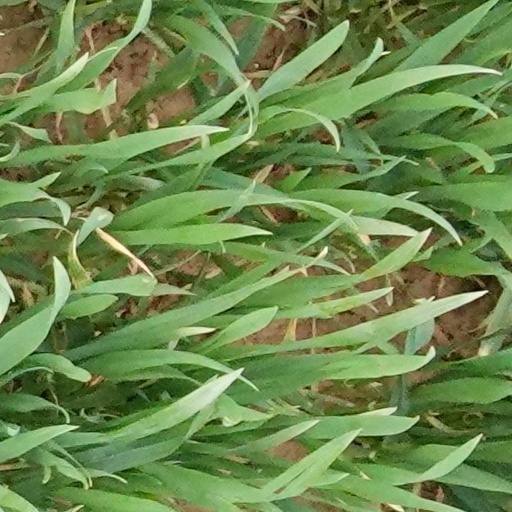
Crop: wheat